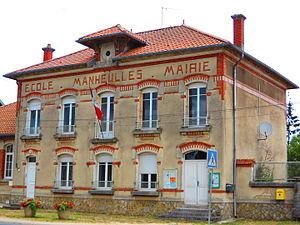
Manheulles La mairie
Manheulles est une commune française située dans le département de la Meuse, en région Grand Est.